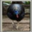
Label: bird